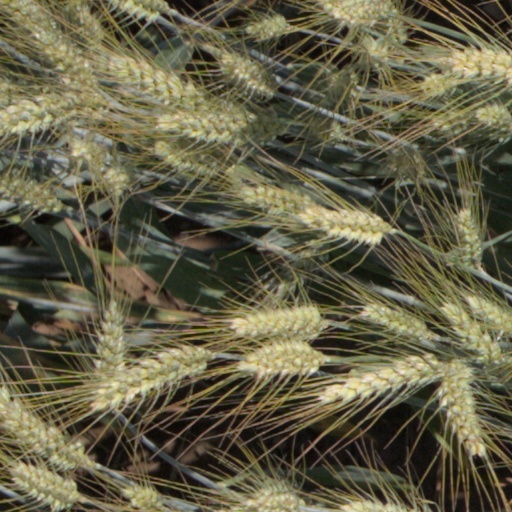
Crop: wheat